AN/SPS-29

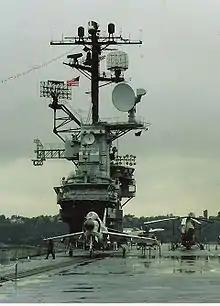
AN/SPS-37 aboard USS Intrepid

It was widely used overseas as well as on board ships (mainly Sumner-class / Gearing-class destroyers), but it also disappeared with the retirement of the onboard ships.